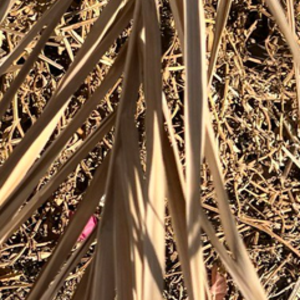
Label: Fusarium Wilt